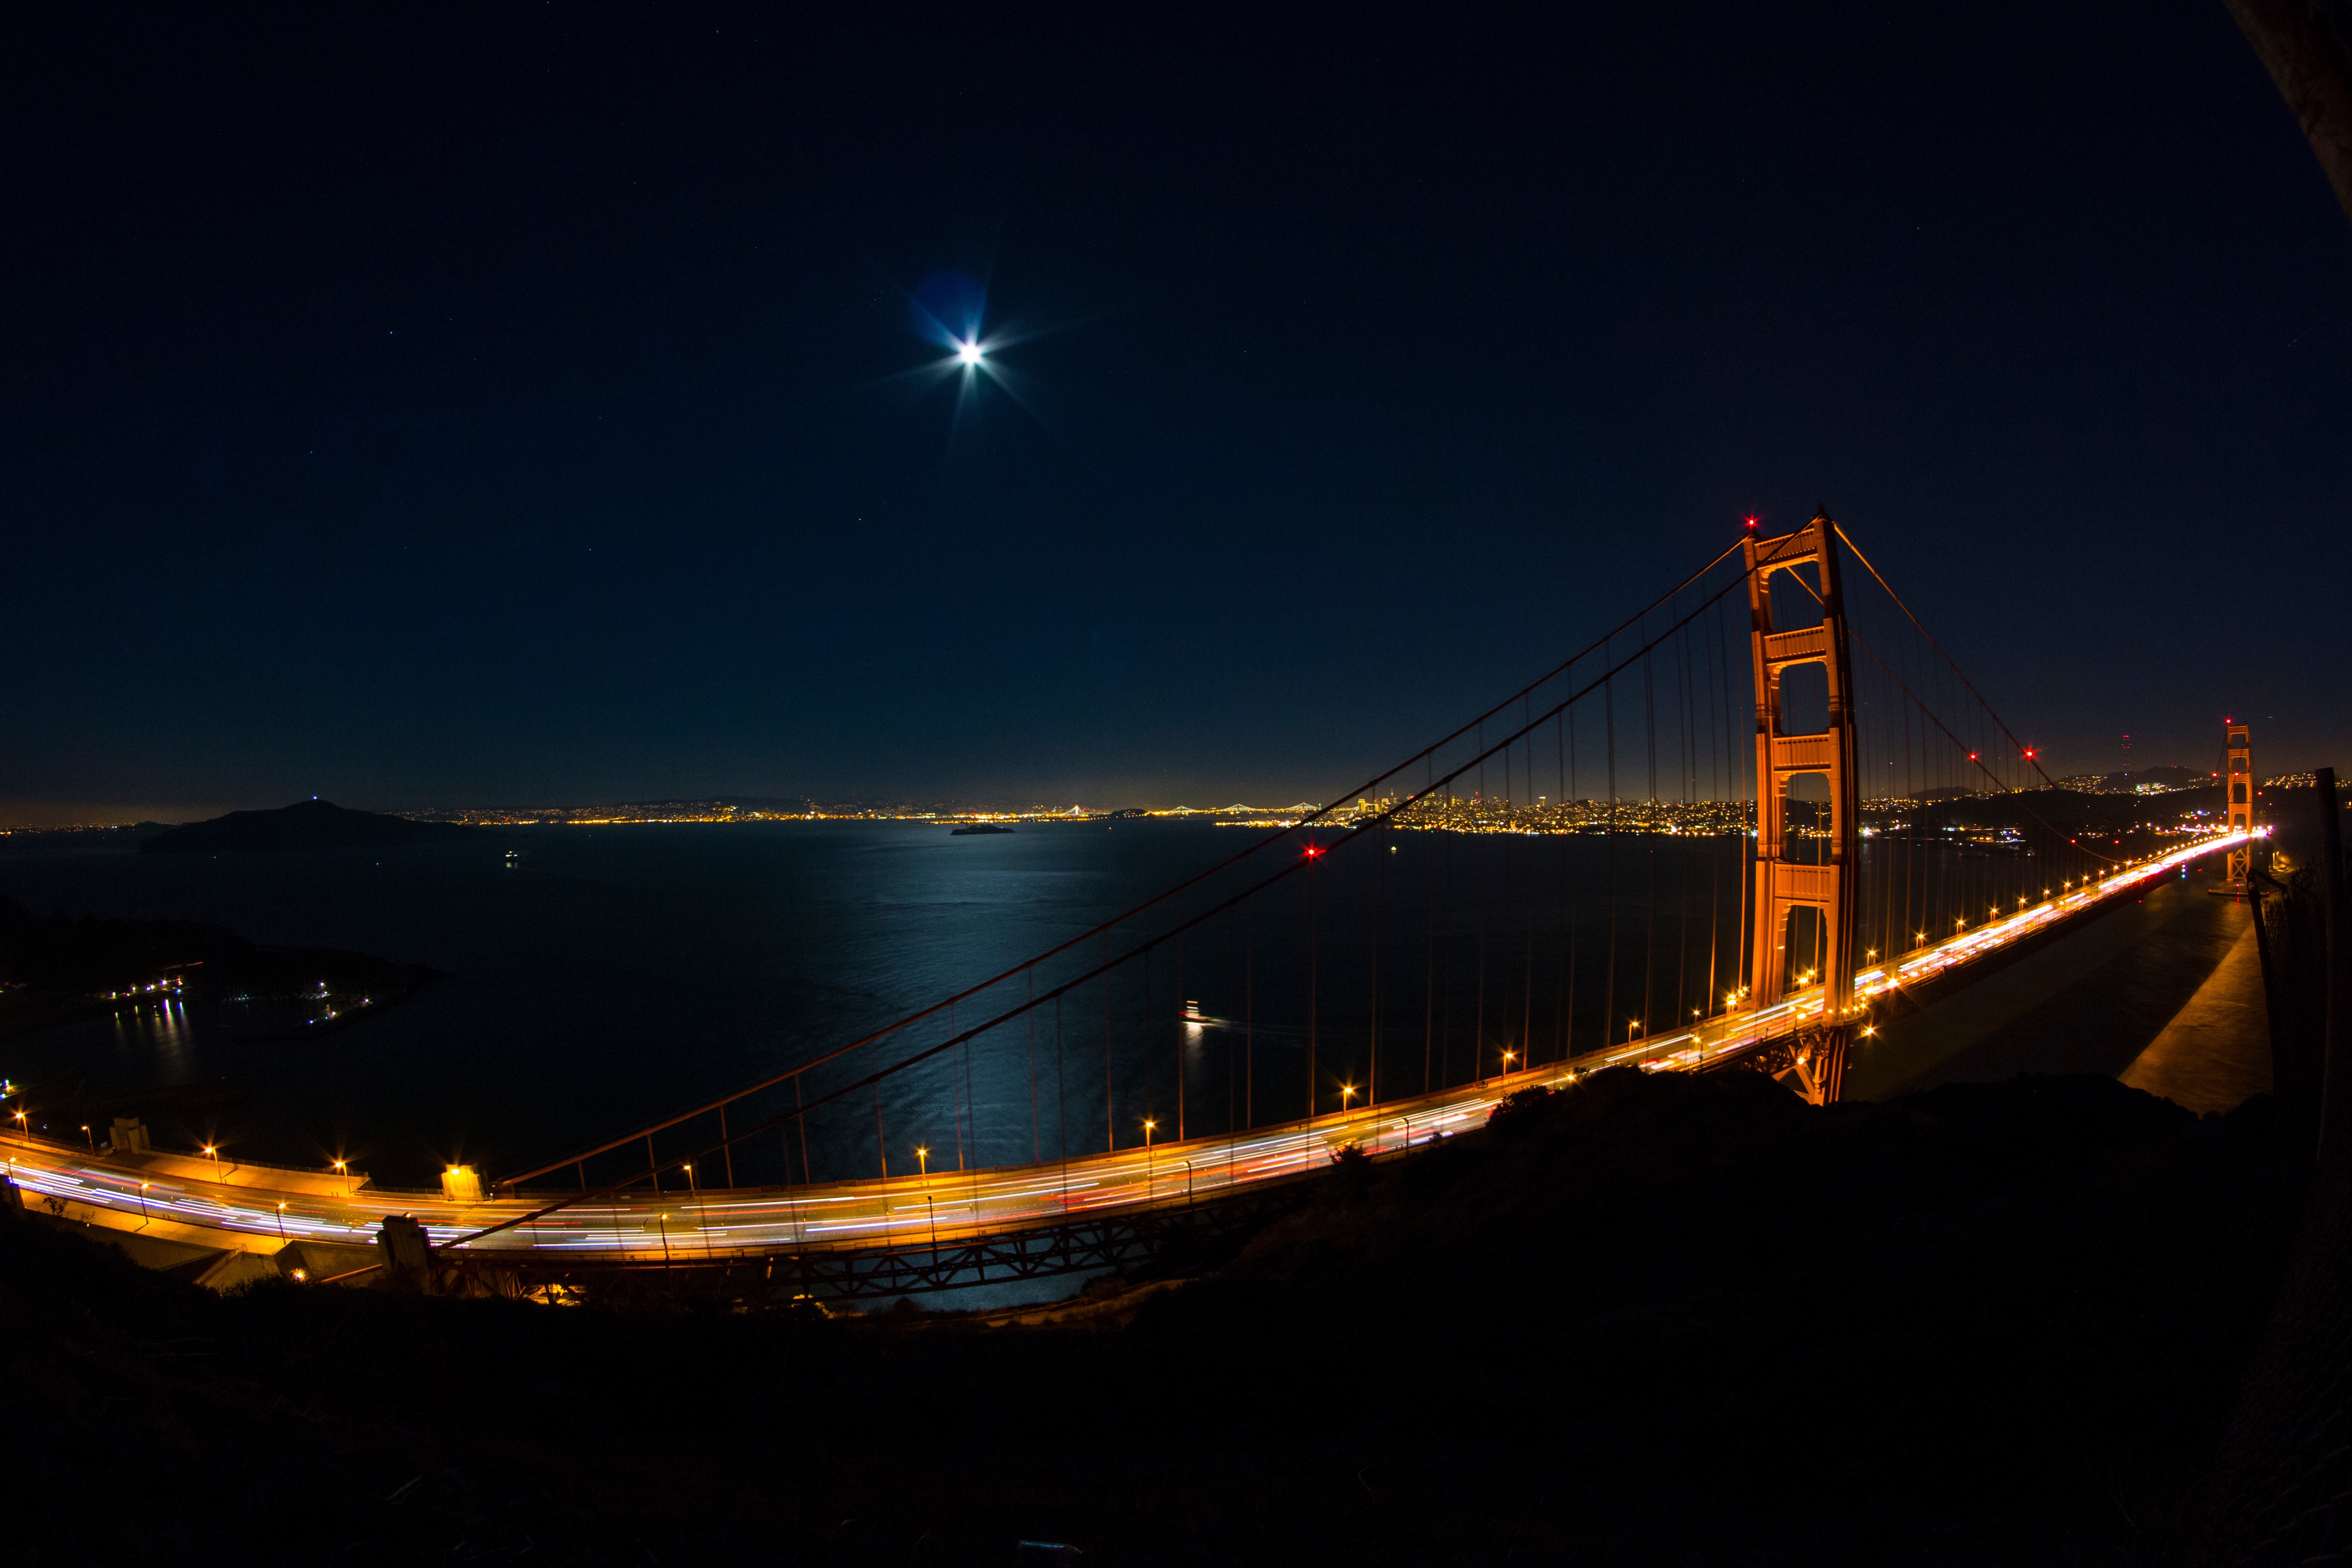
horizon, light, bridge, skyline, night, cityscape, dusk, evening, reflection, darkness, cable stayed bridge